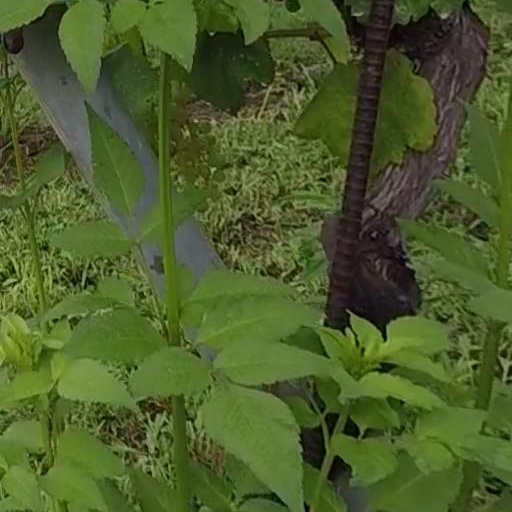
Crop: grape